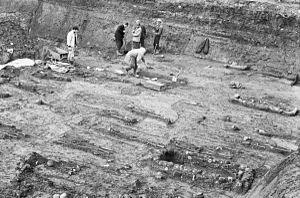
Maastricht / Galleri
Maastricht er en kommune og en by, beliggende i den sydlige provins Limburg i Nederlandene. Kommunens areal er på 60,03 km², og indbyggertallet er på 122.418 pr. 1. april 2016.